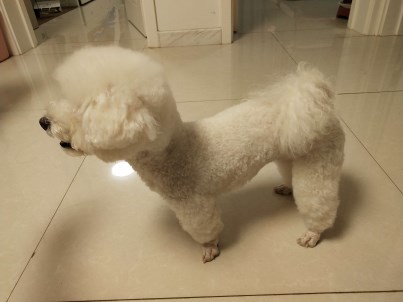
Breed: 3083-n000117-Bichon_Frise